Tiki bar

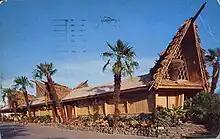
Exterior view of a tiki restaurant in New Orleans (1950s)

A tiki bar is a themed drinking establishment that serves elaborate cocktails, especially rum-based mixed drinks such as the Mai Tai and Zombie cocktails. Tiki bars are aesthetically defined by their tiki culture décor which is based upon a romanticized conception of tropical cultures, most commonly Polynesian. Some bars also incorporate general nautical themes or retro elements from the early atomic age.